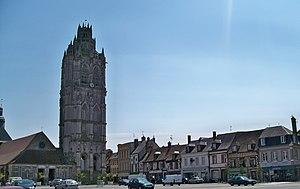
église de Verneuil sur Avre (27) (classé, 1943)